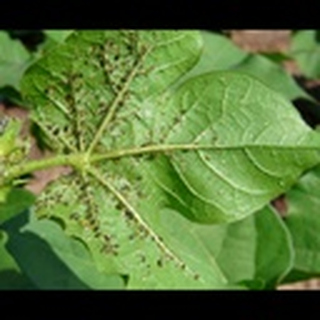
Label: cotton_aphids